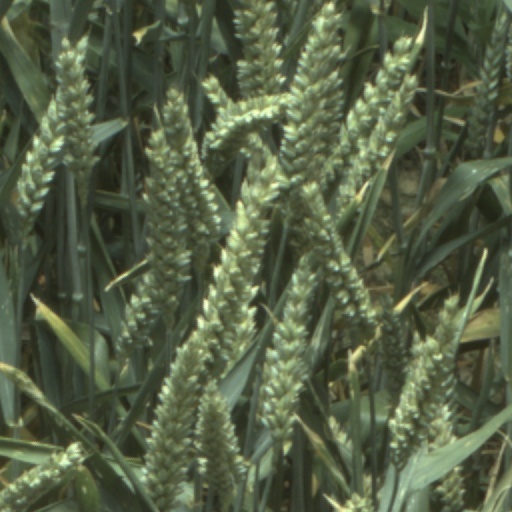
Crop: wheat